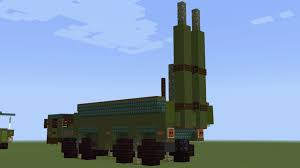
Label: Air Defense